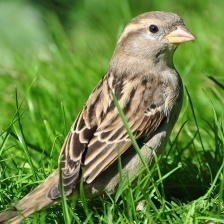
Species: HOUSE SPARROW
Scientific name: PASSER DOMESTICUS